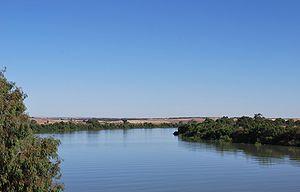
Le Murray est un fleuve d’Australie d'une longueur de 2 530 kilomètres de sa source dans la Cordillère australienne à son embouchure dans l'océan Indien.